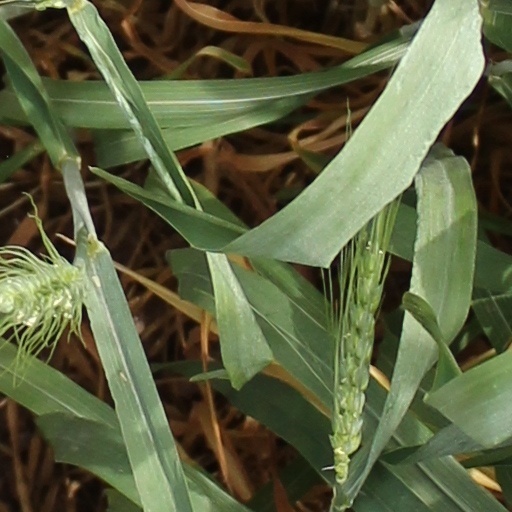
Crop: wheat